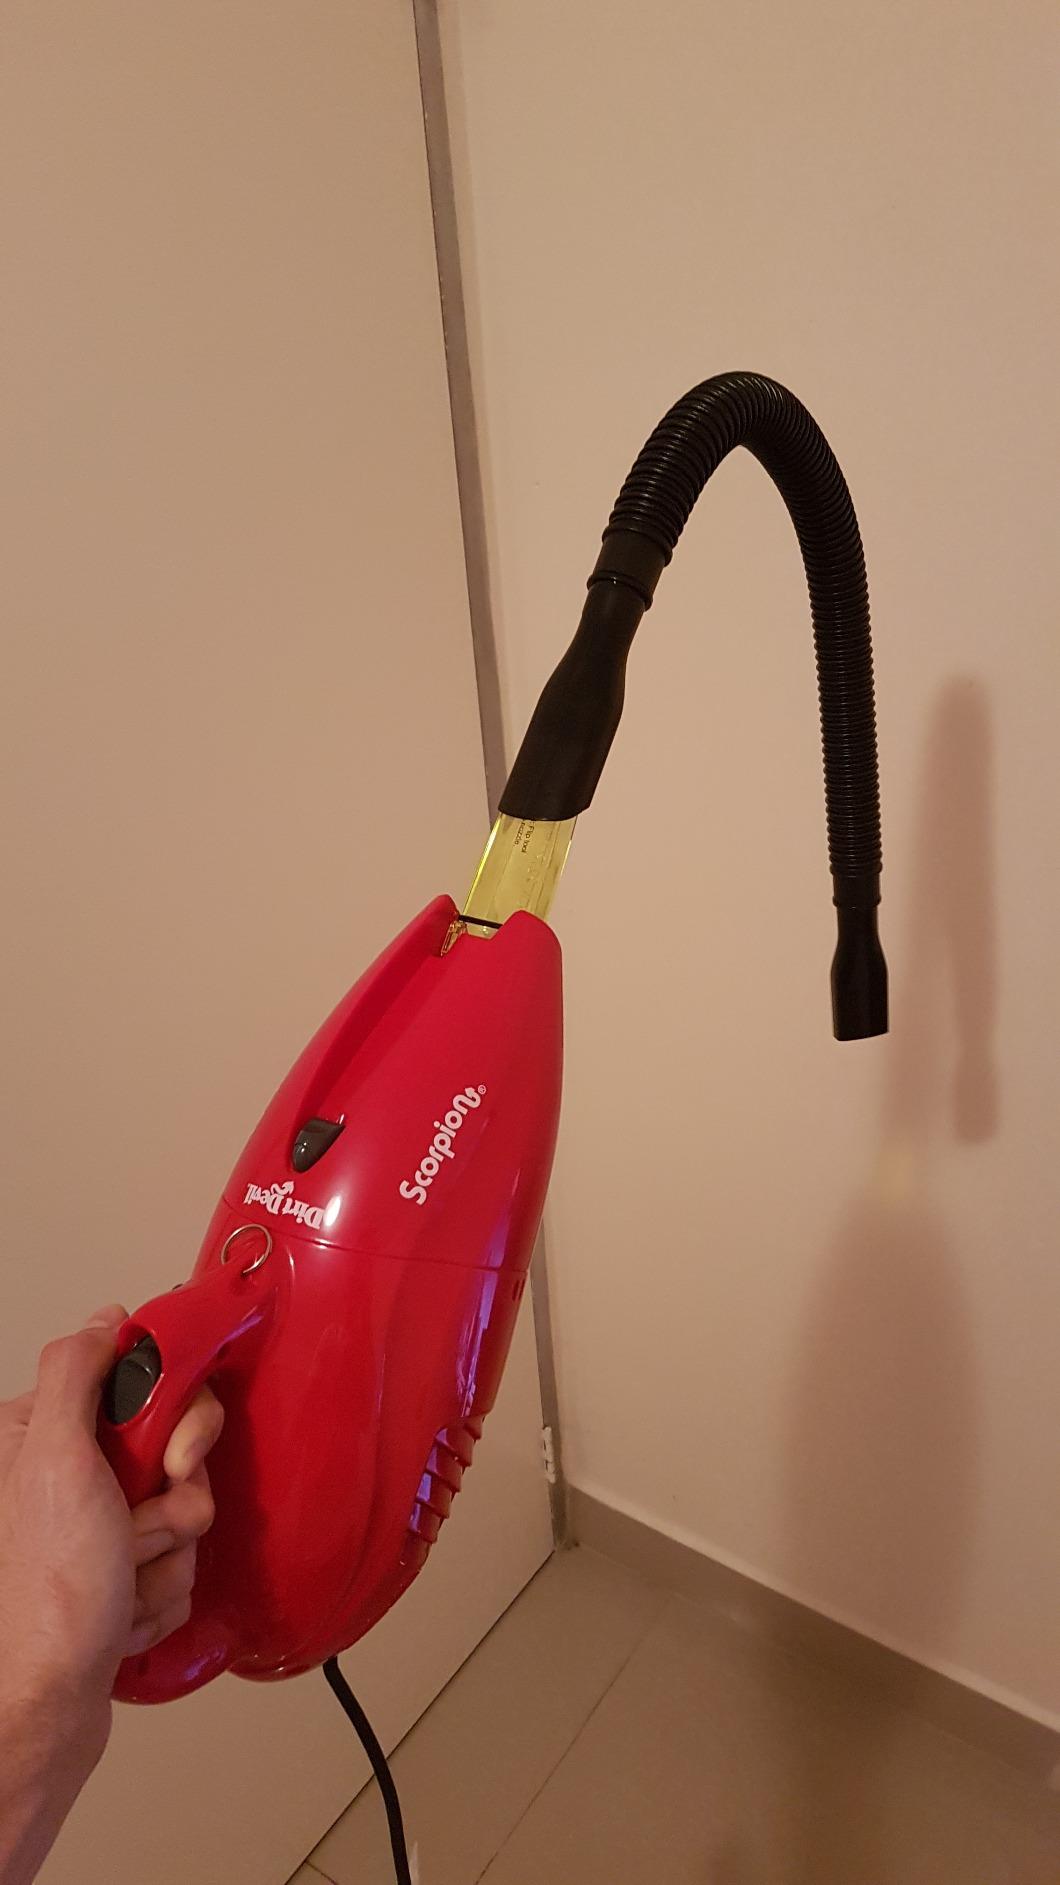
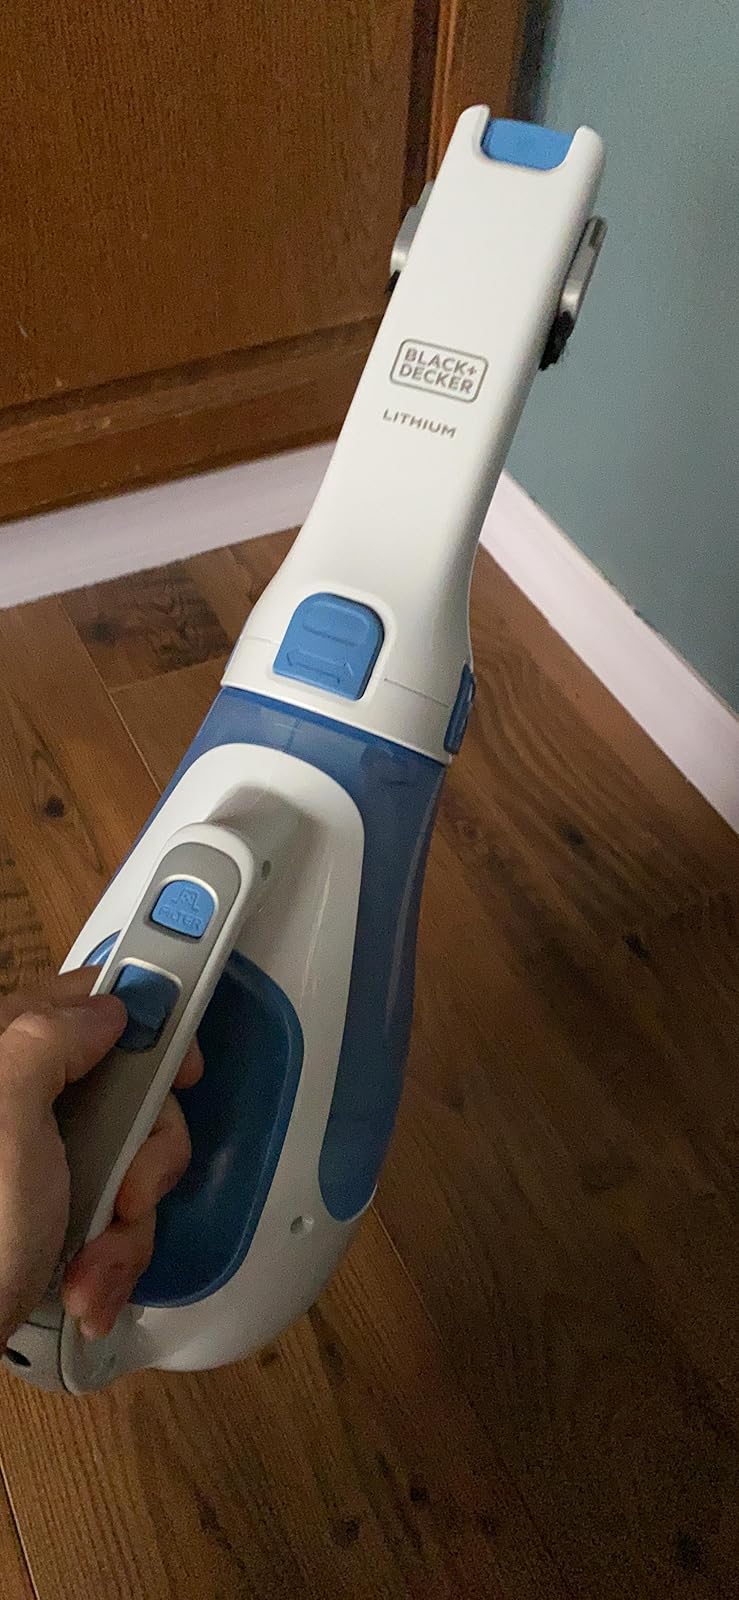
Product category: items_vacuum
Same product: no